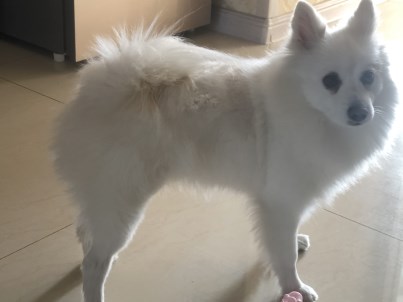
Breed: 253-n000107-Japanese_Spitzes